Jackie Cox (drag queen)

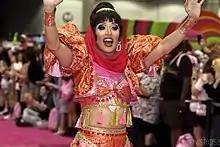
Jackie Cox at RuPaul's DragCon LA, 2022

Jackie Cox is the stage name of Darius Rose (born April 10, 1985), a Canadian drag queen based in New York City, known for being a competitor on the twelfth season of "RuPaul's Drag Race" and ultimately placing 5th in the competition.